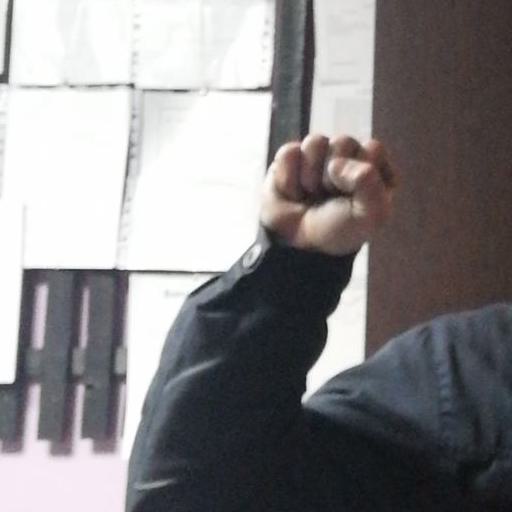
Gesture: fist